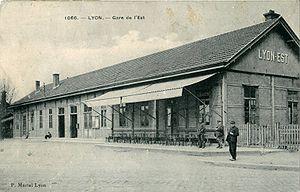
Carte postale ancienne éditée par Martel à Lyon, N°1066 Lyon - Gare de l'Est (Chemin de fer de l'Est de Lyon)
La gare de Lyon-Est était une gare ferroviaire française située à Lyon. C’était la gare tête de ligne du chemin de fer secondaire d'intérêt local de l'Est de Lyon. Fermée dans les années 1950, elle a été détruite par la suite.
Le Chemin de fer de l'Est de Lyon est un ancien réseau ferroviaire secondaire français à voie normale situé en partie dans le département du Rhône et en partie dans le département de l'Isère et qui reliait la Gare de Lyon-Est à Aoste-Saint-Genix via Crémieu, Saint-Hilaire de Brens et Soleymieu-Sablonnière.
Sans Souci - Dauphiné, parfois dénommé à l'inverse Dauphiné - Sans Souci ou plus simplement Sans Souci, est un quartier du 3ᵉ arrondissement de la ville de Lyon situé entre les quartiers de la Villette, Montchat et Monplaisir.